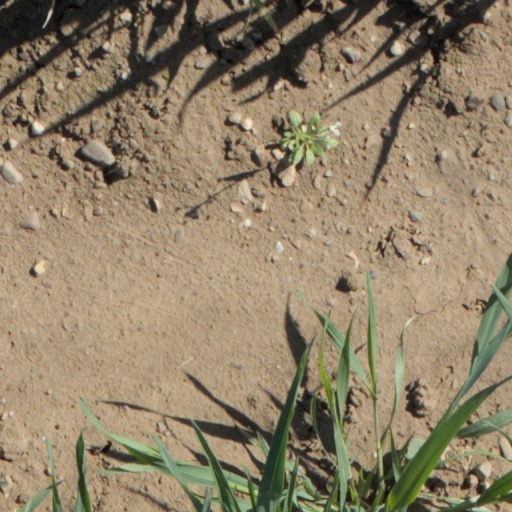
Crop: wheat